Joanna Trzepiecińska

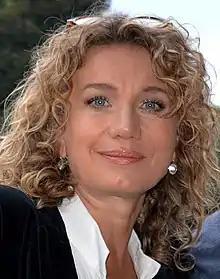
Joanna Trzepiecińska, 2018

Joanna Trzepiecińska (born 7 September 1965 in Tomaszów Mazowiecki, Poland) is a Polish film, television and theater actress, best known for playing in the Polish TV series "Rodzina zastępcza" ("Foster Family").